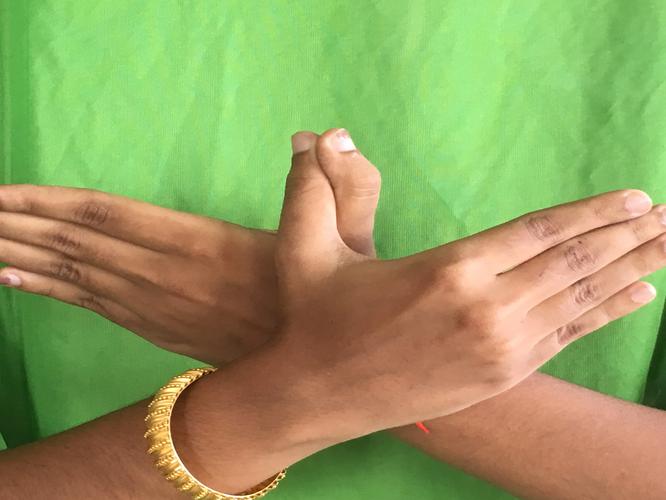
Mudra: Garuda
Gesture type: double_hand